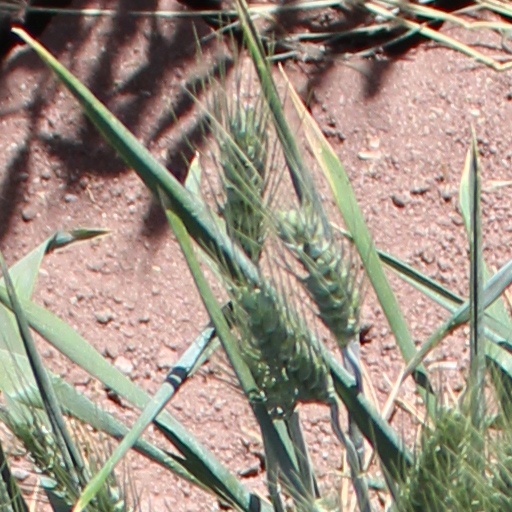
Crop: wheat